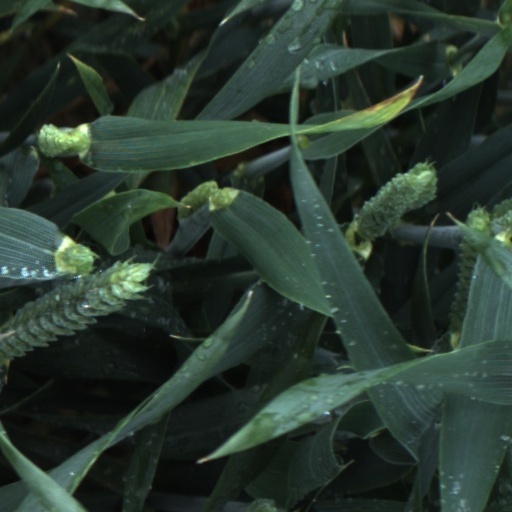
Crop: wheat